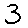
Label: 3